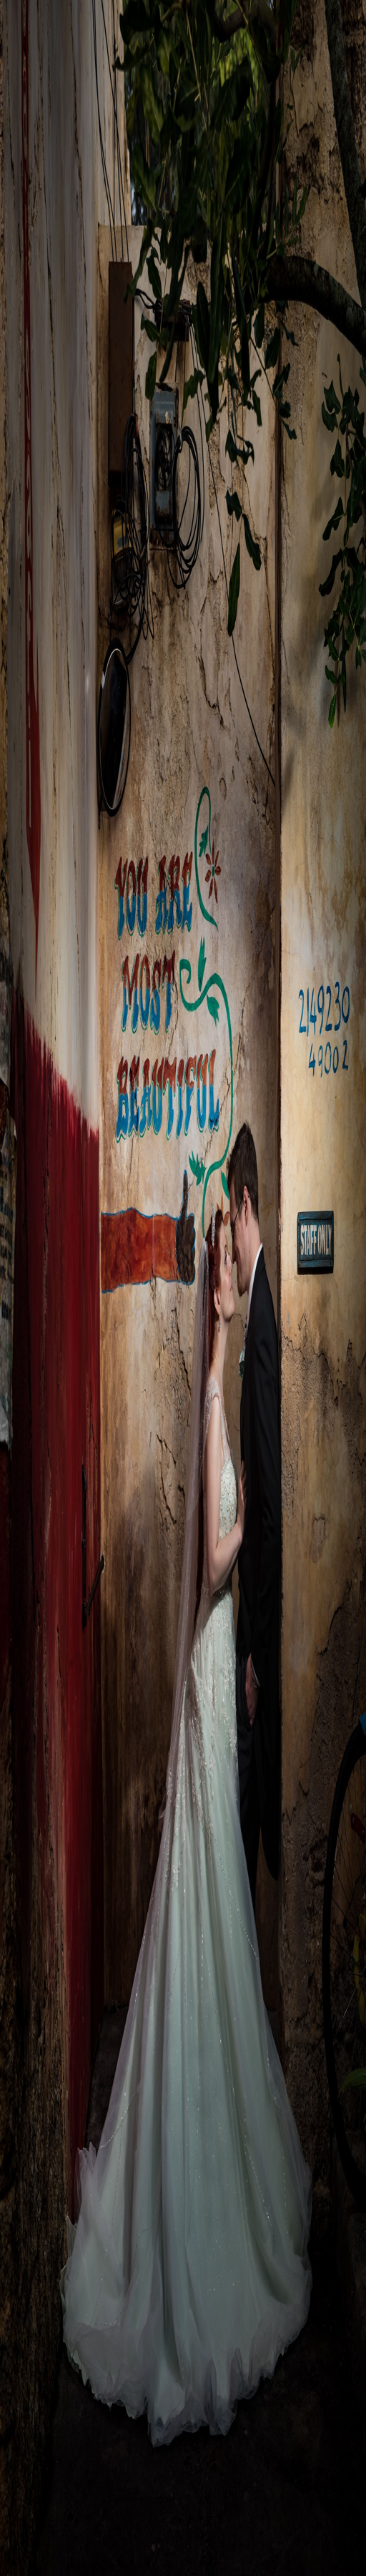
you are most beautiful even the walls have nice things to say .